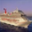
Label: ship